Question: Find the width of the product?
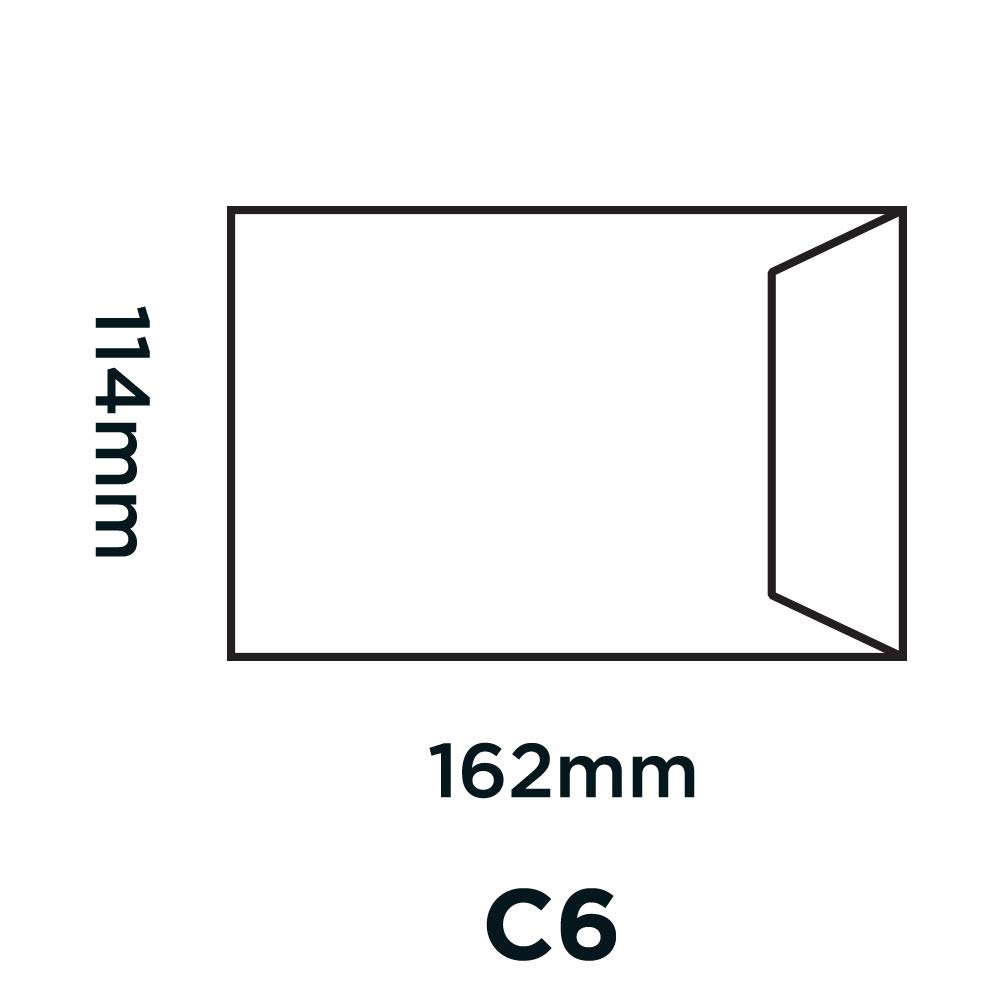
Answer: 114.0 millimetre